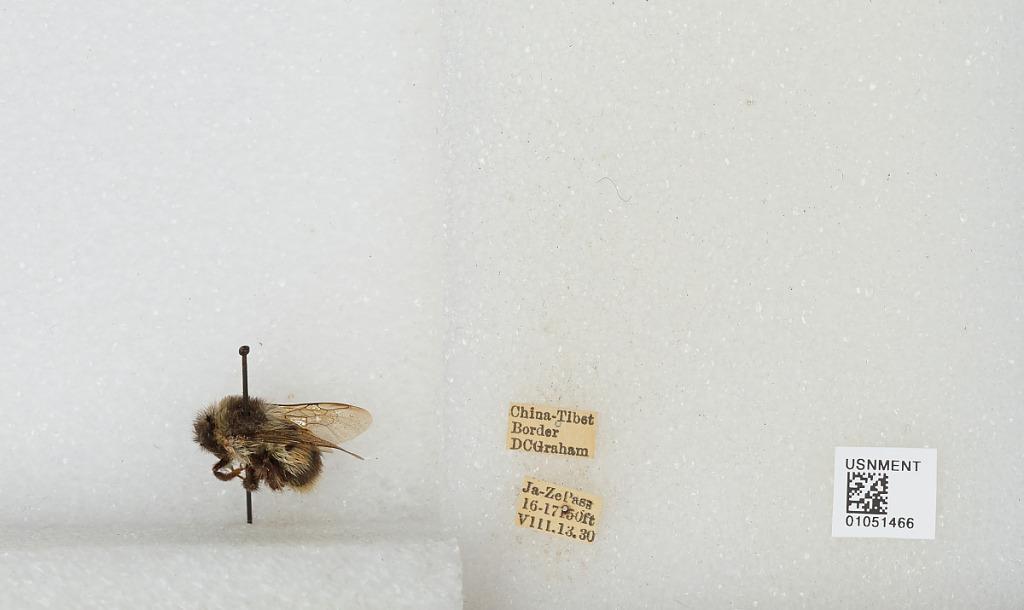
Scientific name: Bombus sp.
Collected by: D. Graham
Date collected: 1930-8-13
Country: China
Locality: China-Tibet border, Ja-Ze Pass